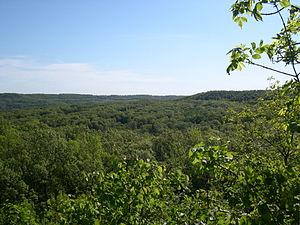
Le parc provincial de la Vallée-de-la-Pembina est un parc provincial du Manitoba situé dans la municipalité rurale de Pembina.
Les collines Pembina sont une chaîne de collines située la limite de l'ancien lac glaciaire Agassiz. Elles s'étendent au Manitoba et au Dakota du Nord.